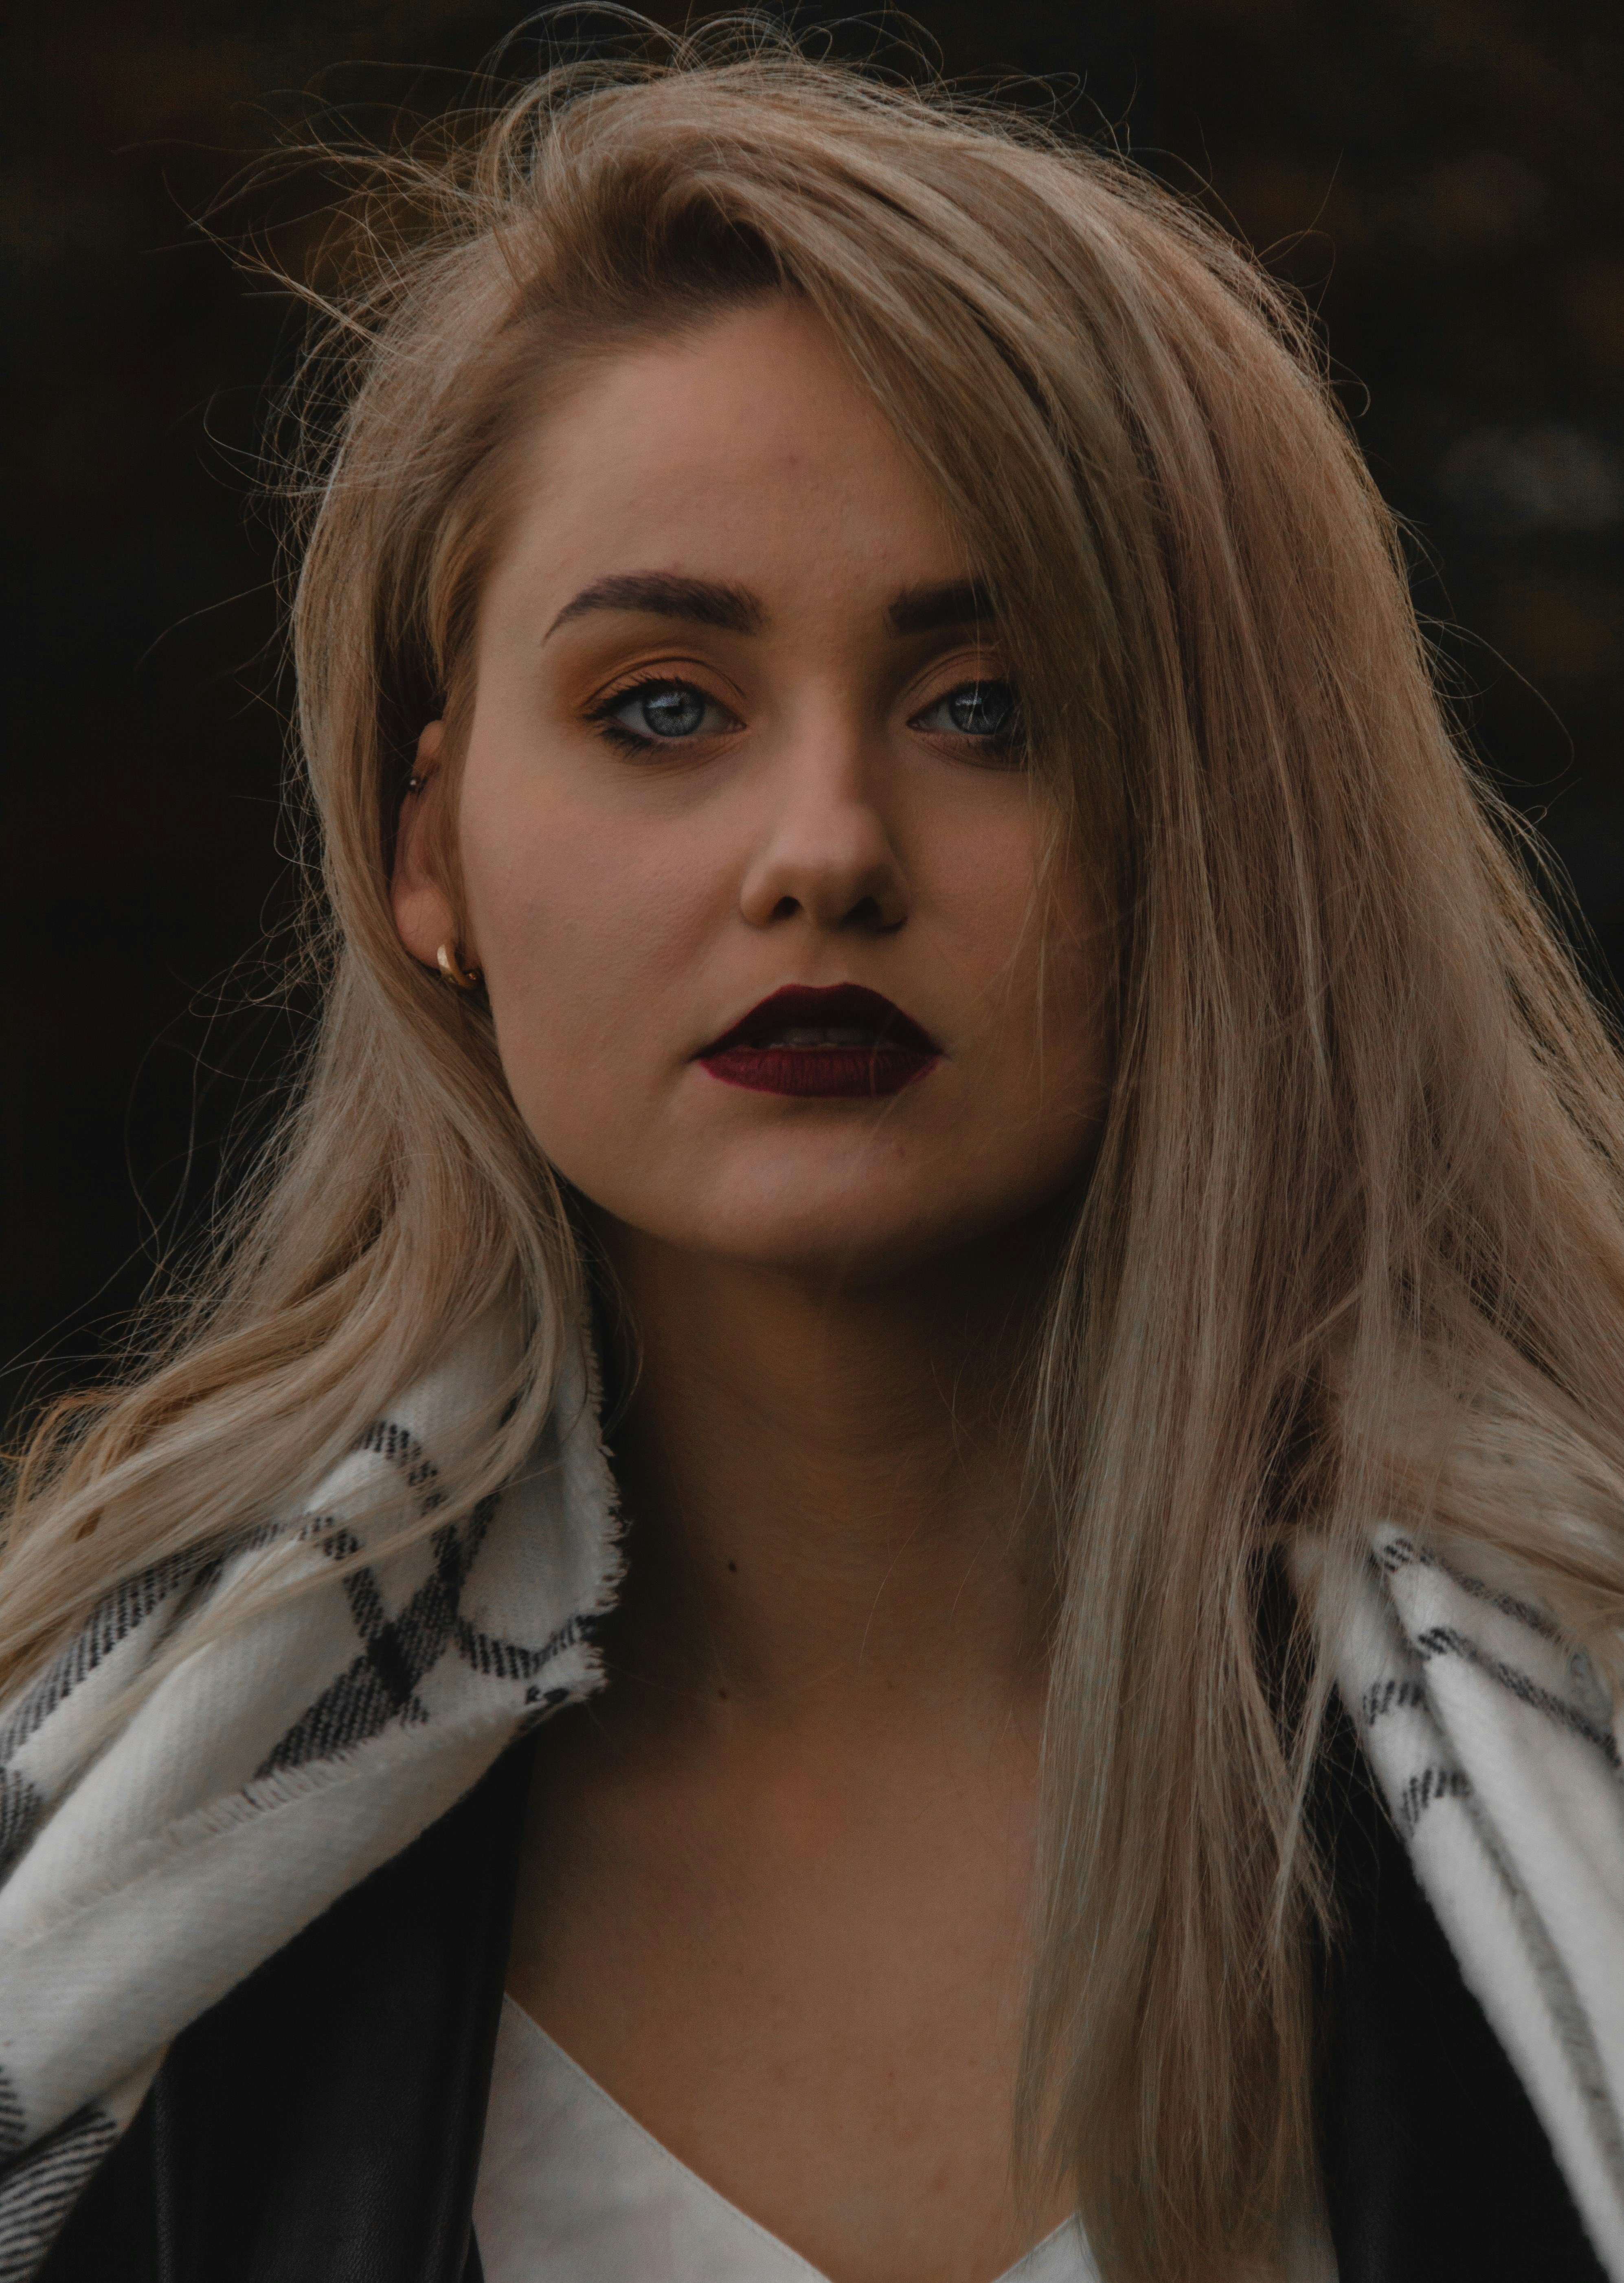
Gender: women